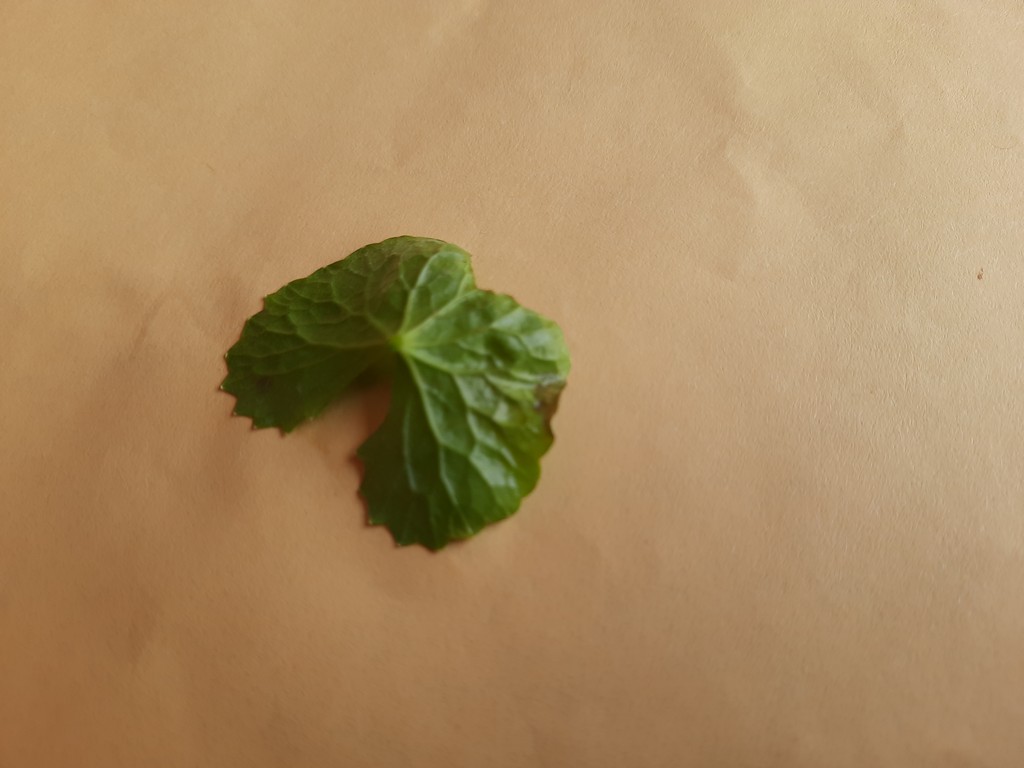
Label: Unhealthy